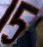
Number: 5